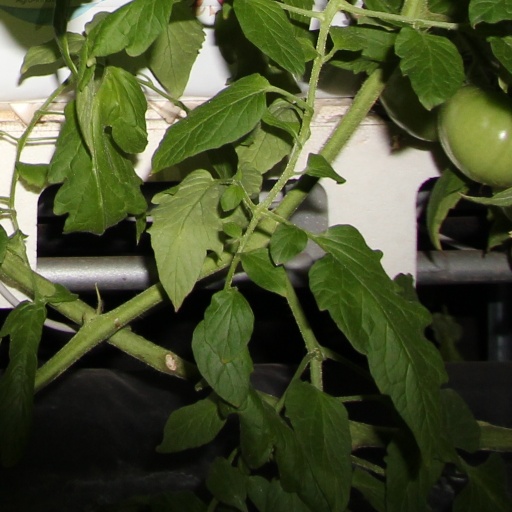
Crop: tomato